Operation Varsity

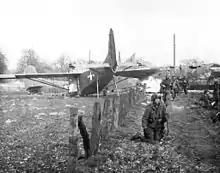
American glider troops of the 194th Glider Infantry Regiment after landing near Wesel

The third component of the 17th Airborne Division to take part in the operation was the 194th Glider Infantry Regiment (GIR), under the command of Colonel James Pierce. Troopers of the 194th GIR landed accurately in landing zone S, but their gliders and tow aircraft took heavy casualties; 12 C-47 transports were lost due to anti-aircraft fire, and a further 140 were damaged by the same fire. The regiment landed in the midst of a number of German artillery batteries that were engaging Allied ground forces crossing the Rhine, and as such many of the gliders were engaged by German artillery pieces that had their barrels lowered for direct-fire. However, these artillery batteries and their crews were defeated by the glider-borne troops, and the 194th Glider Infantry Regiment was soon able to report that its objectives had been secured, having destroyed 42 artillery pieces, 10 tanks, 2 self-propelled anti-aircraft vehicles and 5 self-propelled guns.